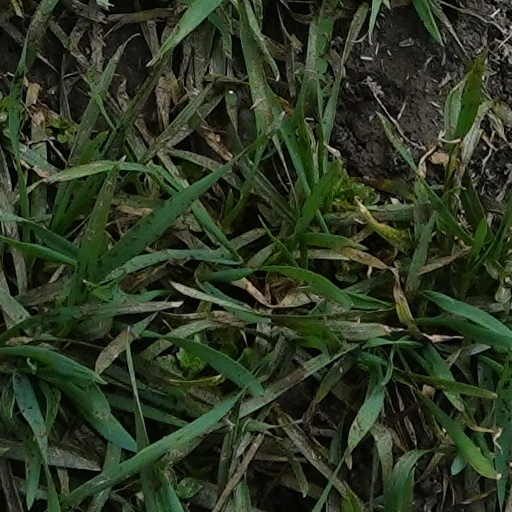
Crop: wheat